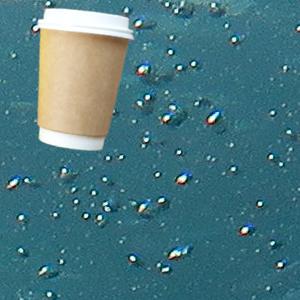
Label: cups